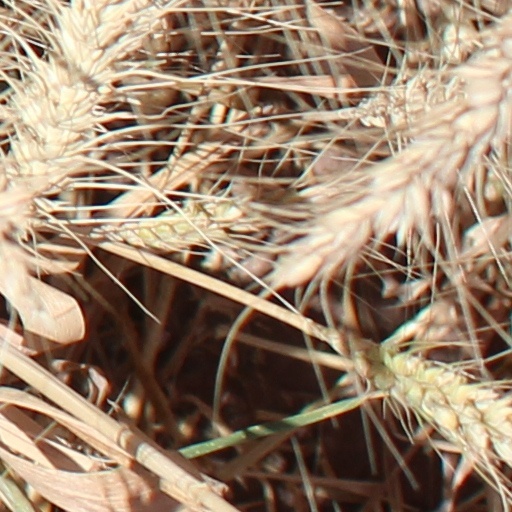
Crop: wheat